Francis Szpiner

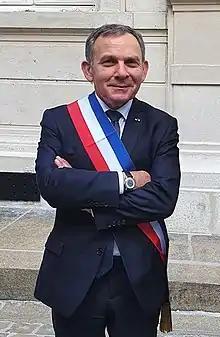
Szpiner in 2020

Francis Szpiner (born 22 March 1954) is a French lawyer, writer and politician of The Republicans who serves as the mayor of the 16th arrondissement of Paris between 2020 and 2023. He was elected Senator of Paris in September 2023. He was an attorney for several prominent French politicians.